Jackniband

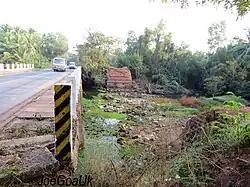
The Jakni Bandh bridge, 2014

Jackniband (alternatively spelt as Jakni Bandh or Jaknibandh) is a settlement that lies between the village of Dramapur and the census town of Navelim.